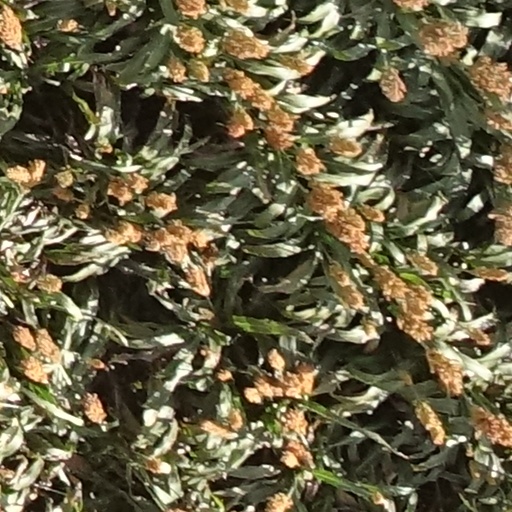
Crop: sorghum